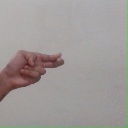
अक्षर: ह